Killer Bean Forever

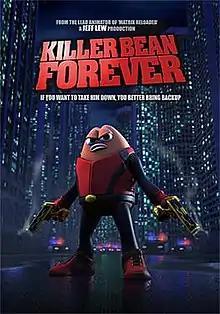
DVD cover

Killer Bean Forever is a 2008 American animated action film written, produced, and directed by Jeff Lew, starring Vegas E. Trip, Bryan Session, David Guilmette, Matthew Tyler and Jeff Lew. It is part of a larger Killer Bean media franchise and was preceded by two web shorts: "Killer Bean: The Interrogation" in 1996, and "Killer Bean 2: The Party" in 2000. Set in a world of anthropomorphic coffee beans, the film follows the assassin Jack "Killer" Bean, who is sent to hunt down a crime boss, while he himself is hunted by mercenaries and the police.